Horace Bundy

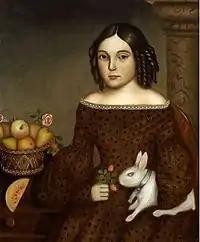
Young Girl with a White Rabbit

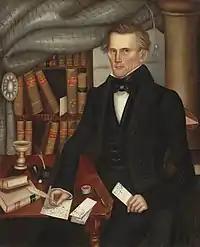
Vermont Lawyer

Horace Bundy (22 July 1814, in Hardwick, Vermont – 15 June 1883, in Concord, New Hampshire) was an itinerant American portrait painter. He is generally classified as a folk artist, due to his lack of formal instruction.